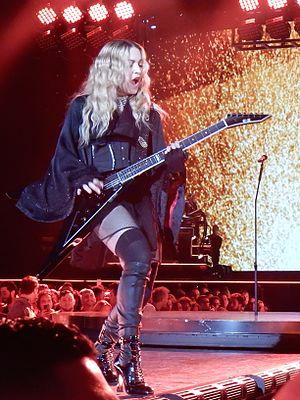
Madonna est le titre du premier album de l'artiste américaine Madonna sorti le 27 juillet 1983 sous le label Sire Records. Il est ré-édité en 1985 sur le marché européen et renommé Madonna – The First Album. Tout commence en 1982, alors qu'elle commence à se lancer dans une carrière de chanteuse à New York, elle rencontre Seymour Stein, le président de Sire, qui lui fait signer un contrat après l'écoute de son single Everybody. Le succès de ce single encourage Sire à signer un contrat pour l'enregistrement d'un album. Pour la production, Madonna choisit de travailler avec Reggie Lucas, un producteur de Warner Records. Cependant, elle n'est pas satisfaite du résultat et est en désaccord avec les techniques de production de Lucas, elle décide donc de demander de l'aide supplémentaire pour la production.